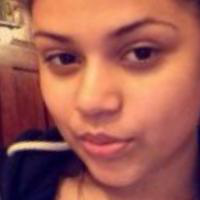
Age group: age 11-20